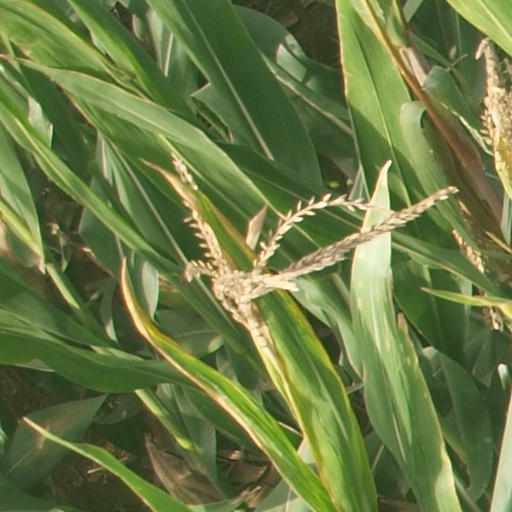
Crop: maize; corn